Energy Innovation Center

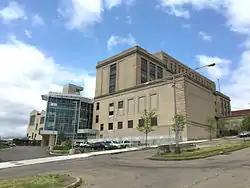

The Energy Innovation Center is a multi-disciplinary institution in Pittsburgh, Pennsylvania, United States, that integrates workforce development programs, green technology research laboratories, a business incubator and collaborative university-industry projects. It is housed in the former Clifford B. Connelley Trade School, which was renovated both to accommodate diverse uses and to serve as a case study for green adaptive reuse. In 2014 the renovated building received the Engineers' Society of Western Pennsylvania Project of the Year Award for Sustainability. It is listed on the National Register of Historic Places and on the List of Pittsburgh History and Landmarks Foundation Historic Landmarks, making it perhaps the only LEED Platinum structure to qualify for Historic Tax Credits.